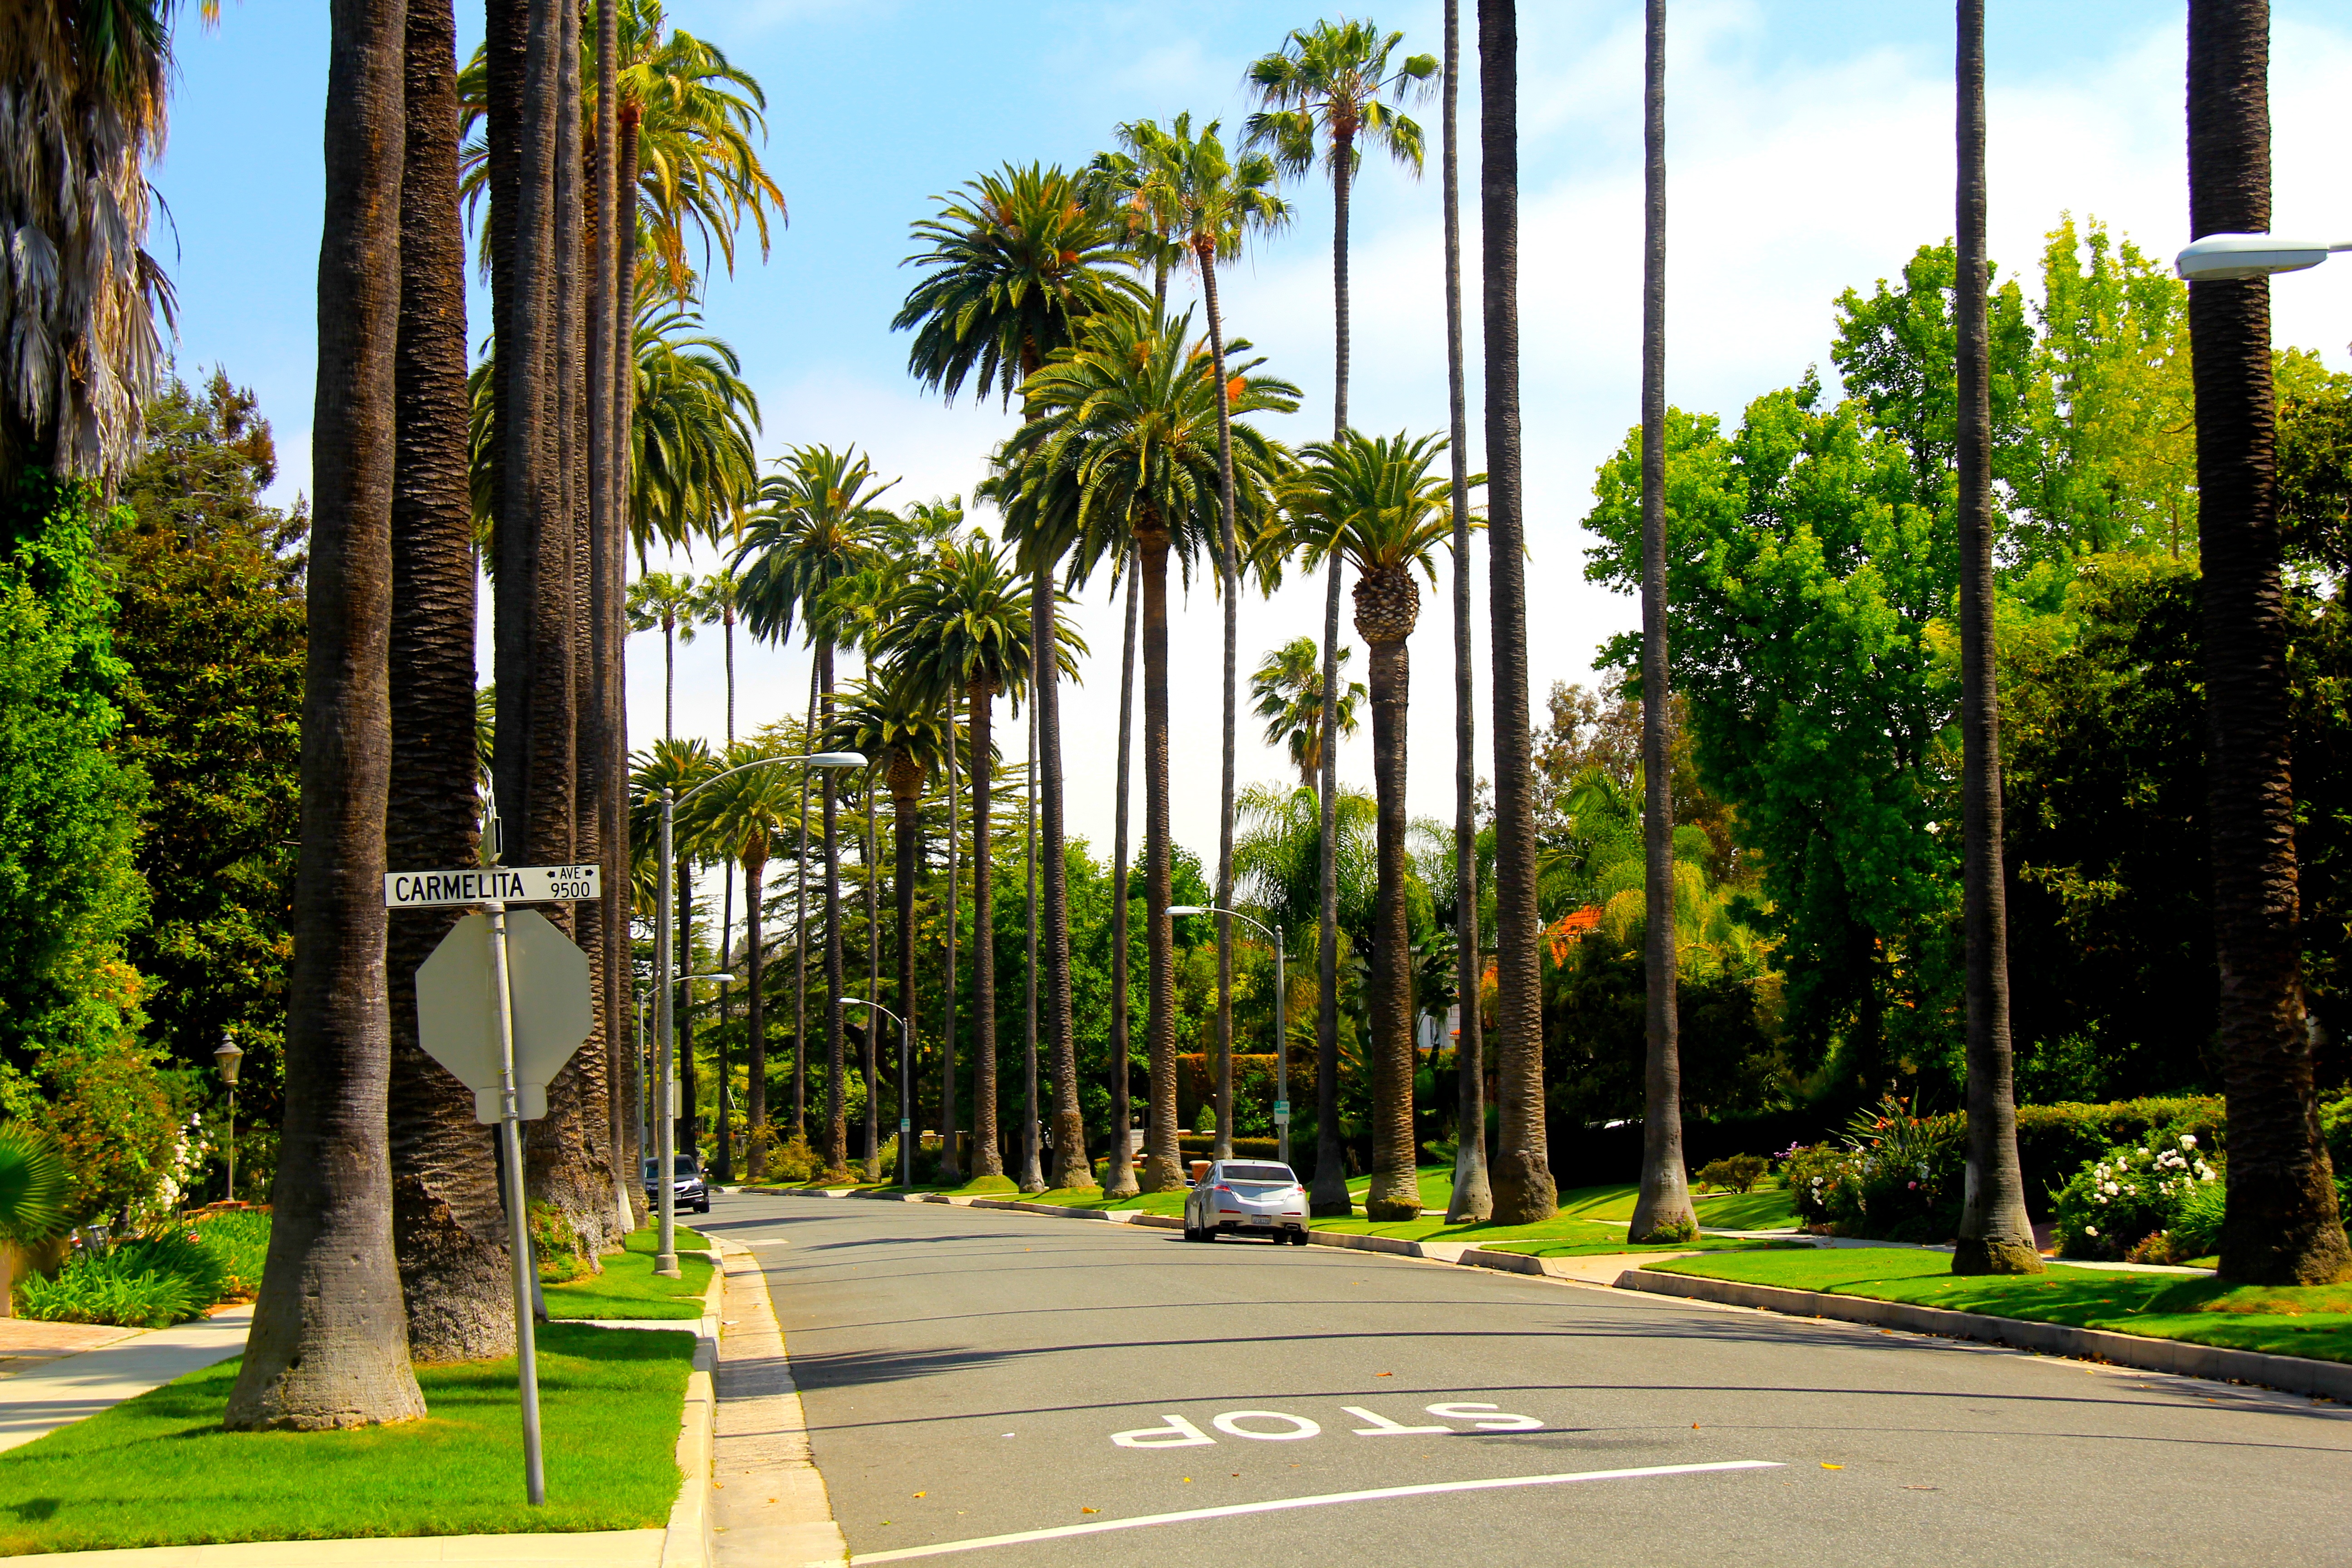
tree, plant, walkway, park, california, streets, estate, neighbourhood, los angeles, residential area, woody plant, arecales, palm family